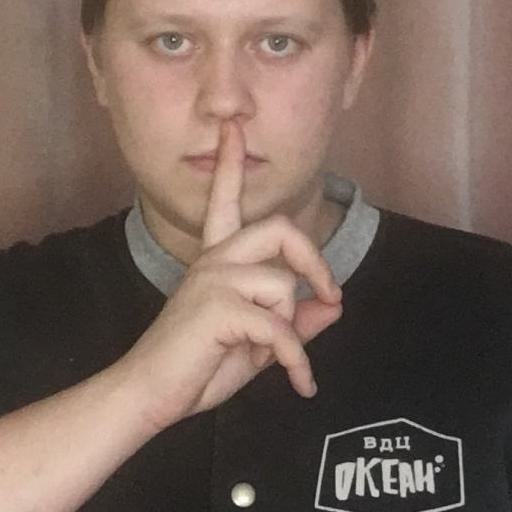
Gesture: mute